Henry Charles Lea

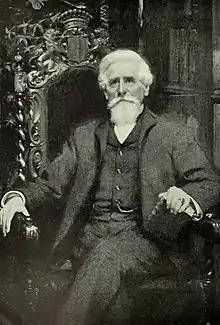
Portrait of Henry Charles Lea

Lea focused on church history in the later Middle Ages, and on institutional, legal, and ecclesiastical history, as well as magic and witchcraft. He also did significant work on the history of the Italian city-states. His active writing career on historical subjects spanned more than fifty years, during which Lea published ten books and numerous articles. His literary reputation rests largely on those books. Highly disciplined work habits (and the ability to purchase manuscripts in Europe and Latin America and have them shipped to Philadelphia) led Lea to continue writing despite headaches and eye problems. His productivity increased during his final twenty-five years after he retired as a publisher and built an extension to his house at 2000 Walnut Street, for his extensive manuscript collection.